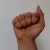
The image shows a hand gesture representing the letter 'A' in Indian Sign Language.